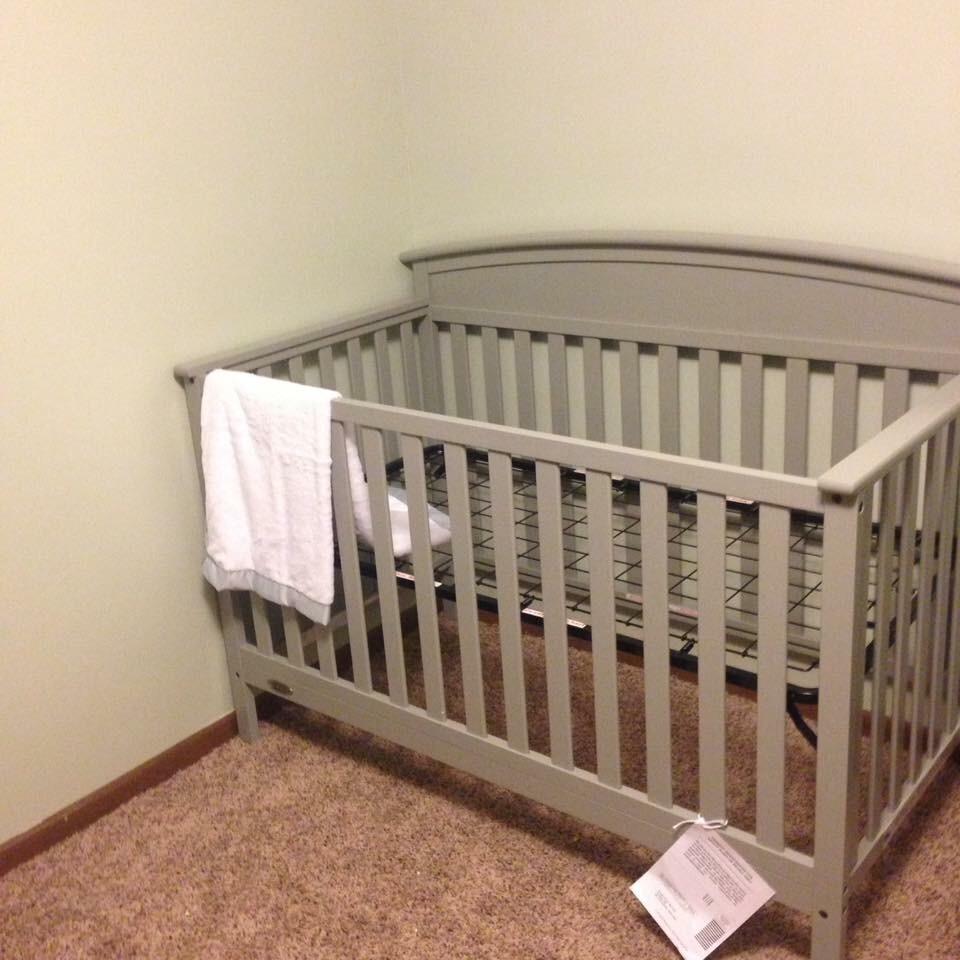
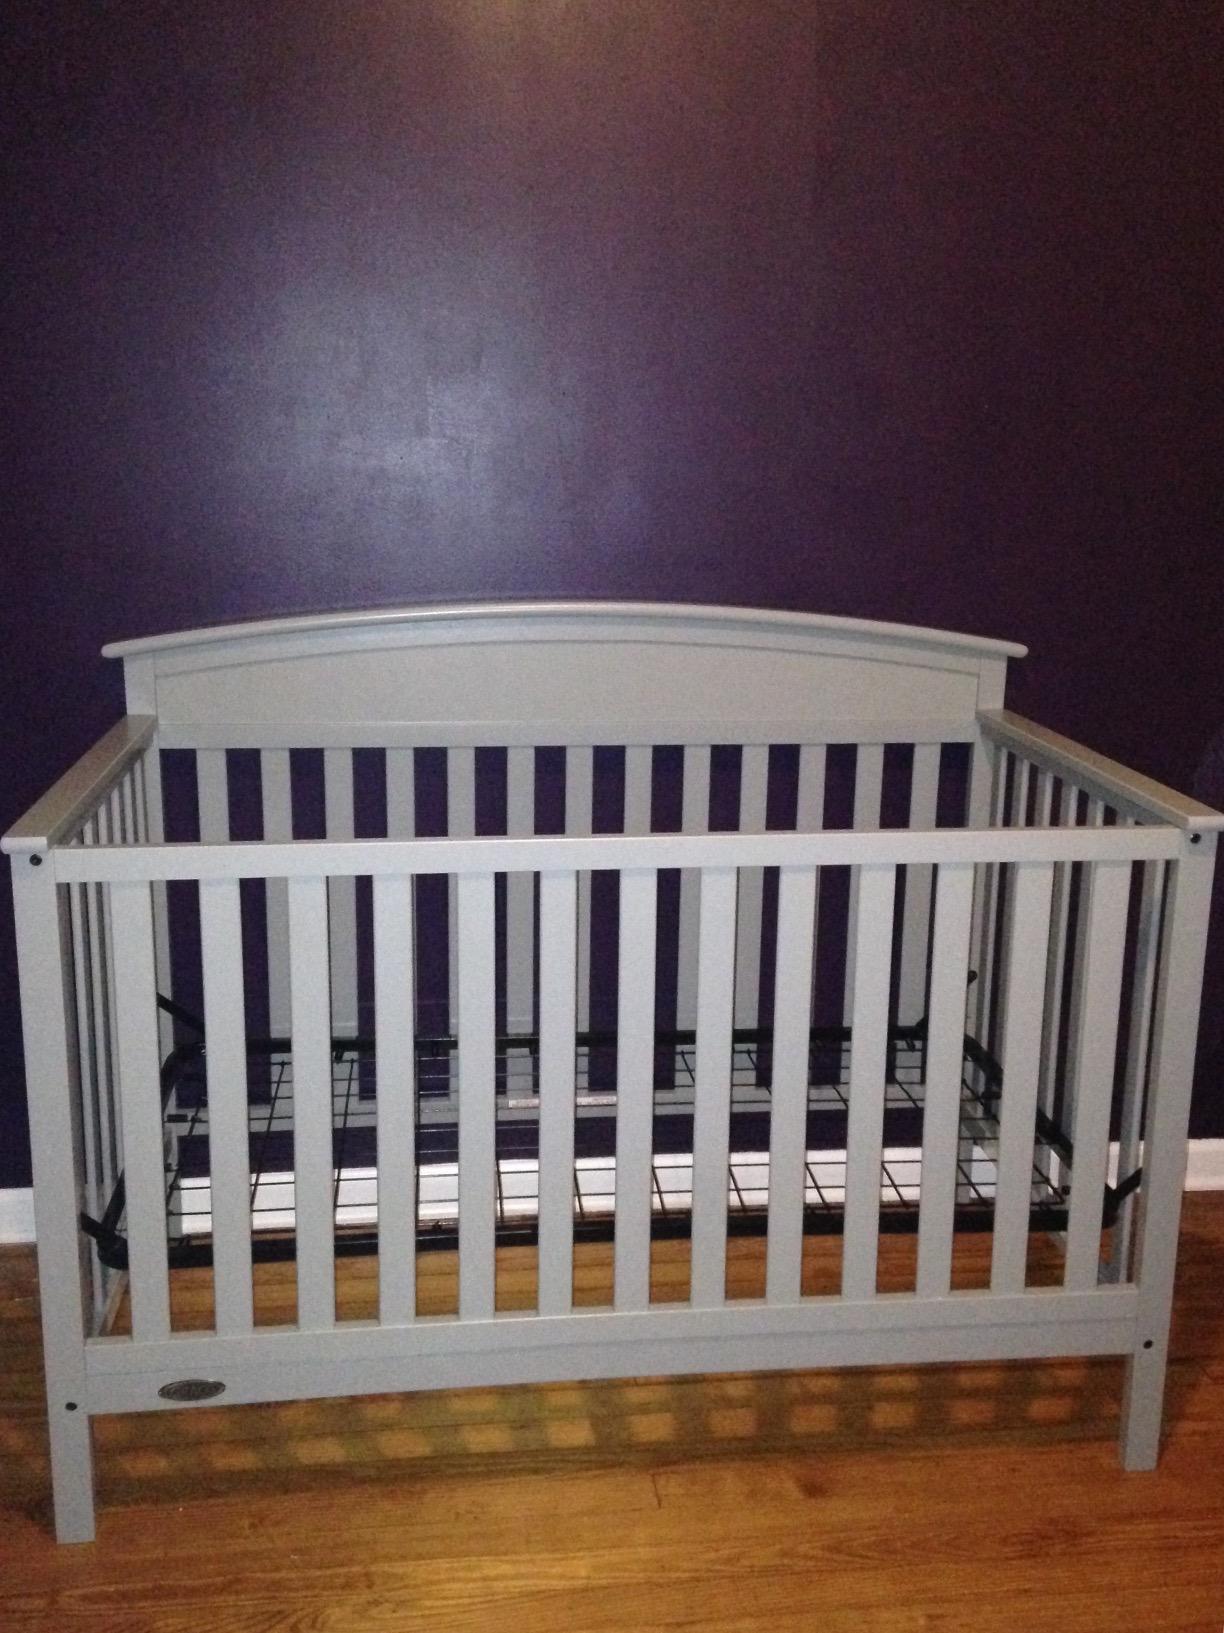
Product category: products_crib
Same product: yes